Pedro Antonio Ríos Reyna

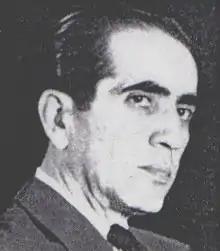

Pedro Antonio Ríos Reyna (November 16, 1905, in Colón, Táchira State, Venezuela – February 13, 1971, in New York City, U.S.) was one of the most important Venezuelan classical musicians.